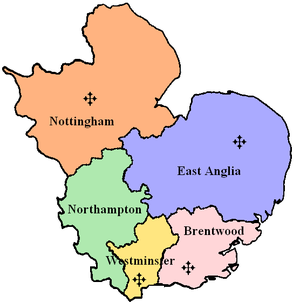
Le diocèse de Northampton est un diocèse suffragant de l'Archidiocèse de Westminster. Il a été constitué en 1850 et l'on comptait en 2004 près de 42 000 baptisés pour 493 000 habitants.
Le diocèse de Nottingham est un diocèse suffragant de l'archidiocèse de Westminster. Il a été constitué en 1878 et l'on comptait en 2004 près de 42 000 baptisés pour 493 000 habitants.
Le diocèse d'Est Anglie est un diocèse suffragant de l'Archidiocèse de Westminster. Il a été constitué en 1878 et l'on comptait en 2004 près de 42 000 baptisés pour 493 000 habitants.